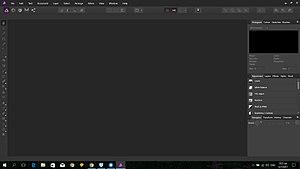
Affinity Photo est un logiciel de PAO pour Apple macOS et Microsoft Windows de Serif Europe. Il permet de réaliser des montage photo, retouche et gestion des couleurs.